Orbital propellant depot

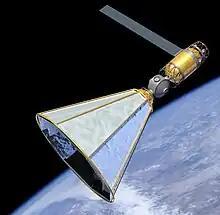
Artist's concept of a once proposed United Launch Alliance propellant depot with sun shields.

An orbital propellant depot is a cache of propellant that is placed in orbit around Earth or another body to allow spacecraft or the transfer stage of the spacecraft to be fueled in space. It is one of the types of space resource depots that have been proposed for enabling infrastructure-based space exploration. Many depot concepts exist depending on the type of fuel to be supplied, location, or type of depot which may also include a propellant tanker that delivers a single load to a spacecraft at a specified orbital location and then departs. In-space fuel depots are not necessarily located near or at a space station.